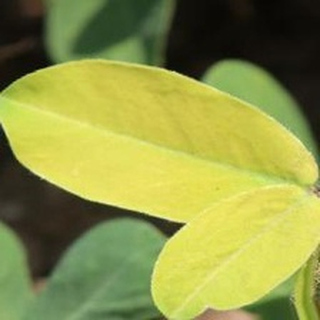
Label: groundnut_nutrition_deficiency